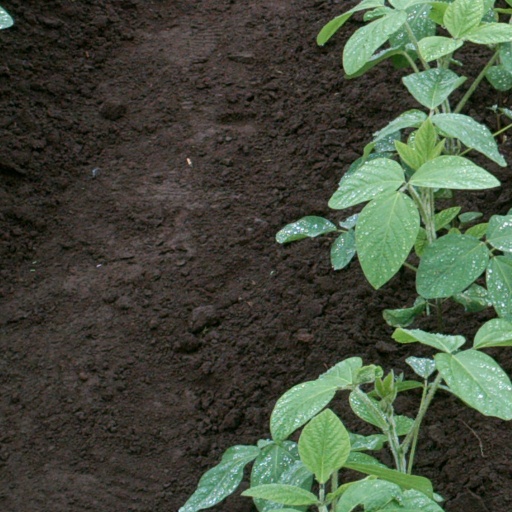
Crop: soybean